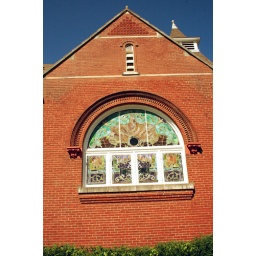
Stained glass window on a church in downtown Franklin.